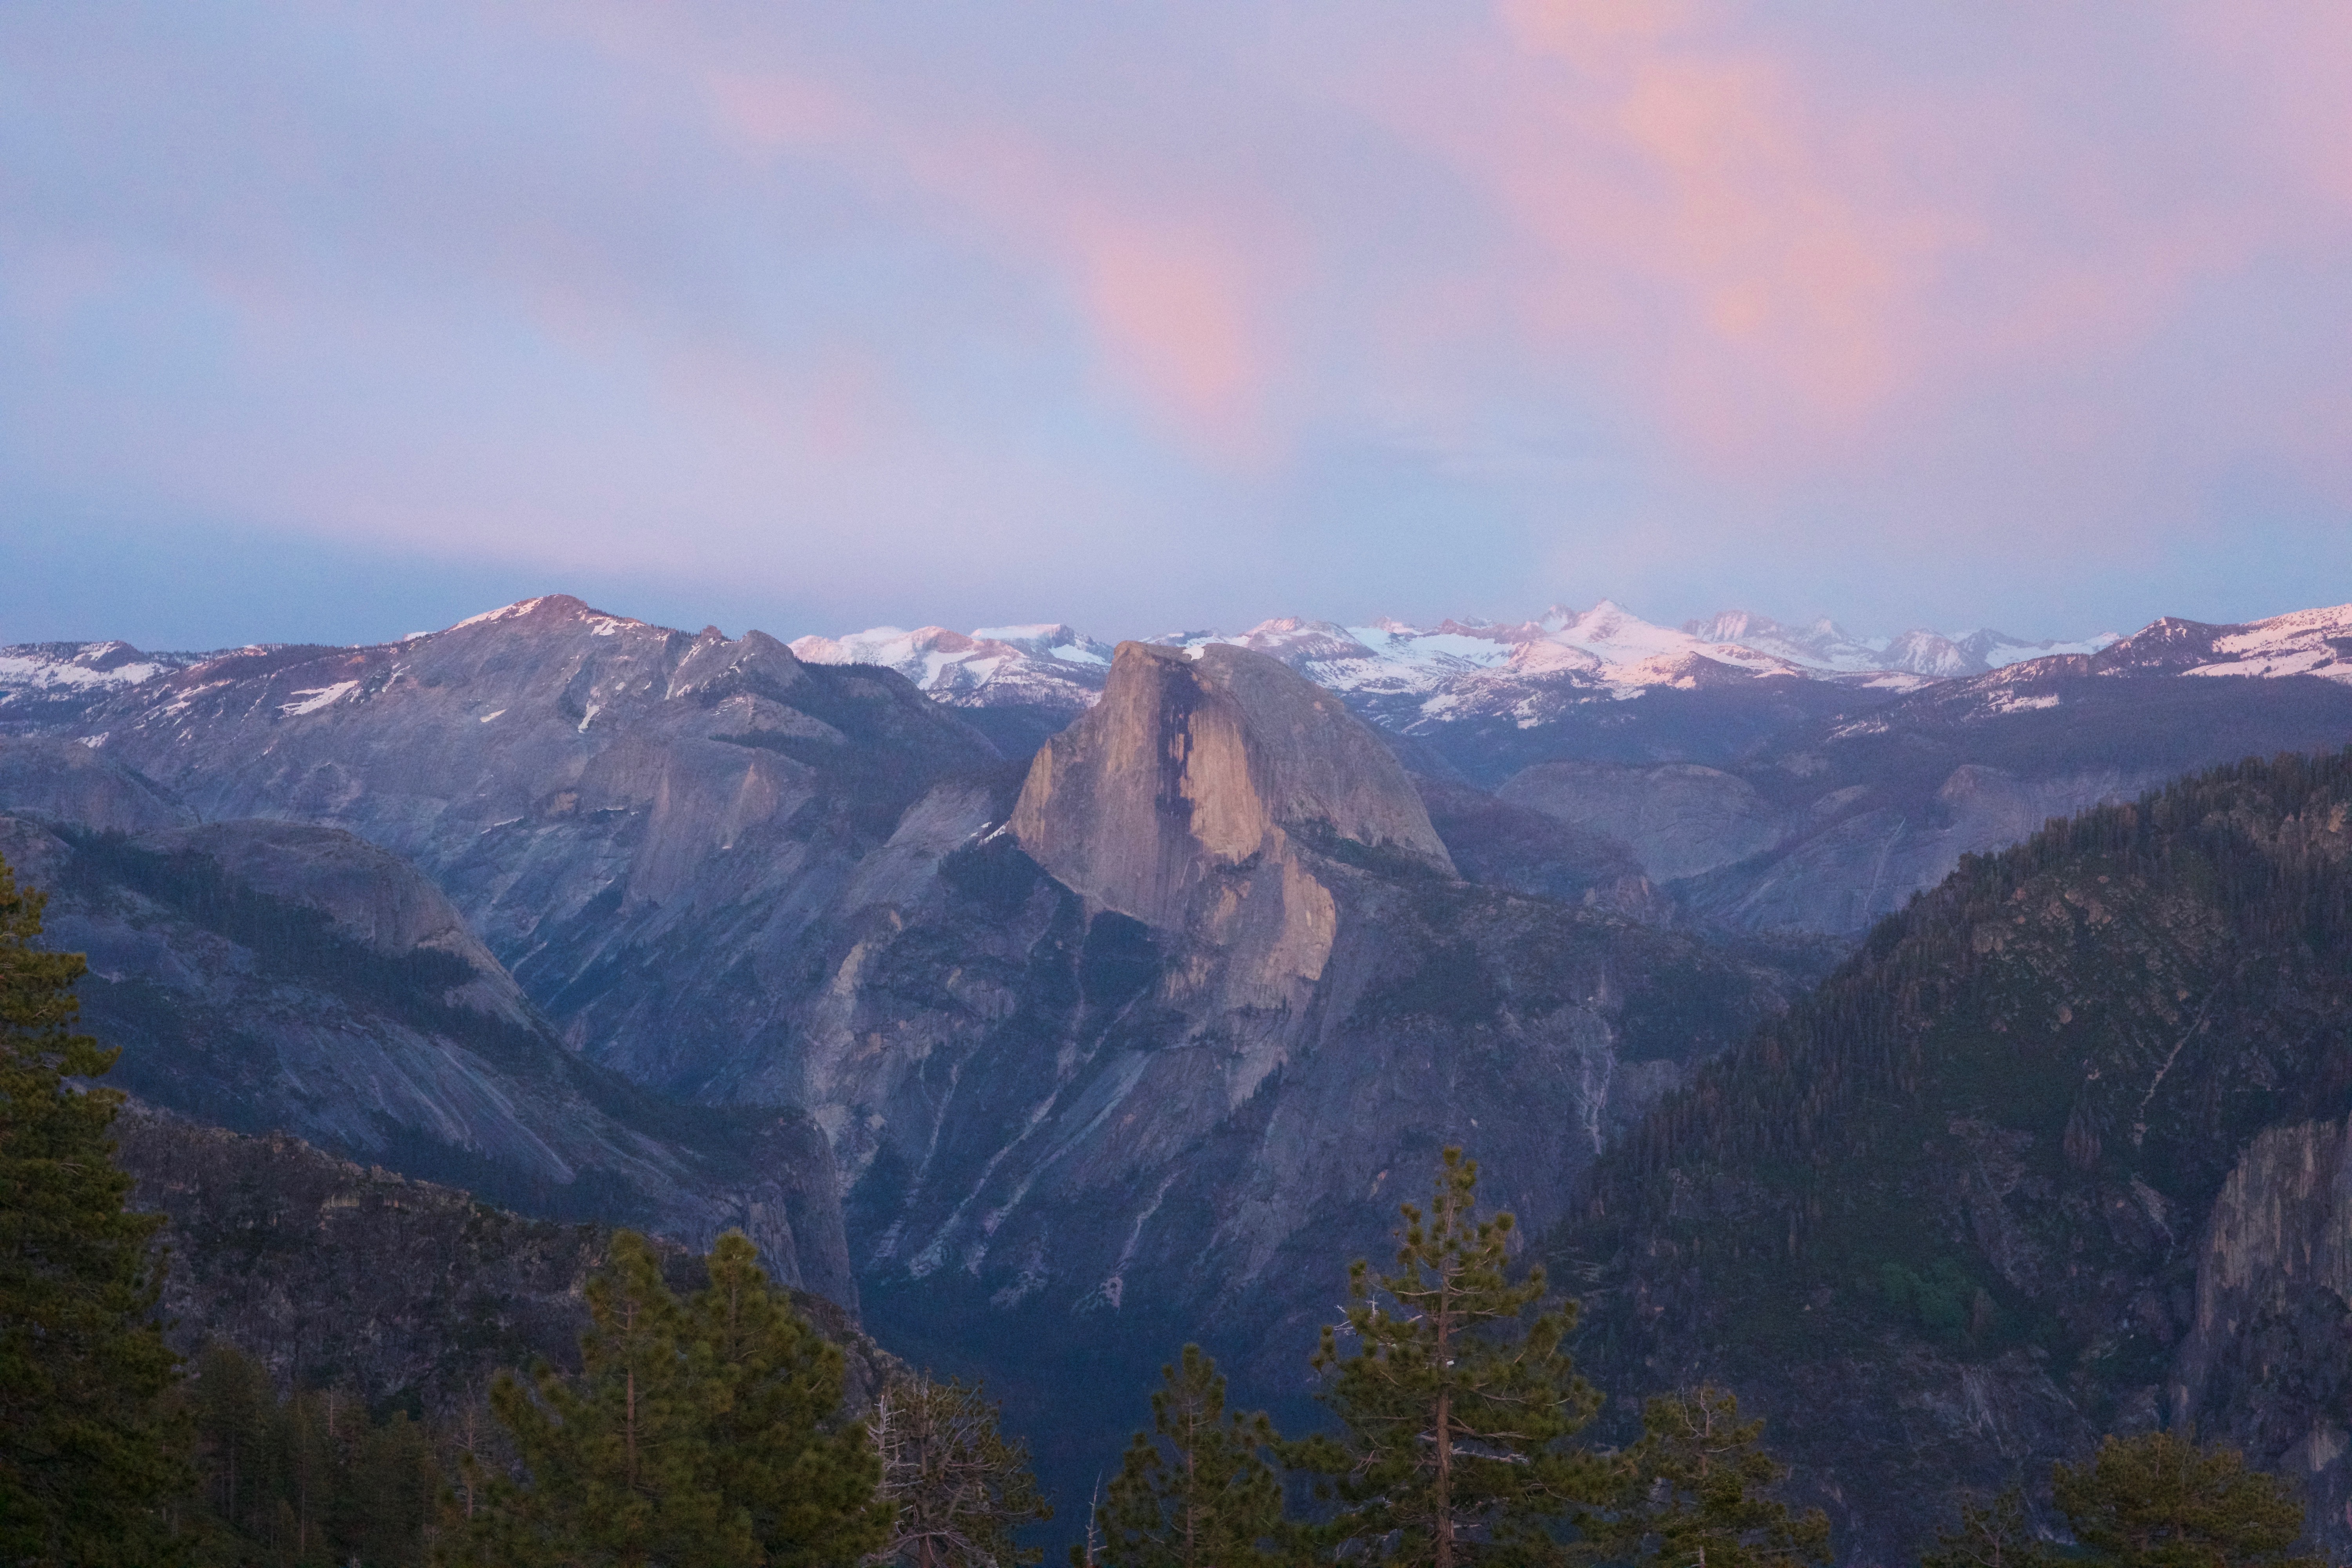
landscape, nature, wilderness, mountain, sunrise, valley, mountain range, national park, ridge, alps, plateau, fell, landform, geographical feature, atmospheric phenomenon, mountainous landforms